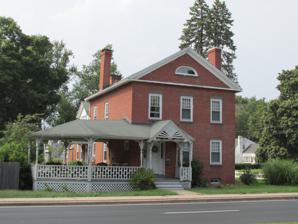
Building: Ira Loomis Jr. House
Country: United States of America
Year built: 1833
Historic house in Connecticut, United States United States historic place Ira Loomis Jr. House U.S. National Register of Historic Places Show map of Connecticut Show map of the United States Location 1053 Windsor Ave., Windsor, Connecticut Coordinates 41°50′8″N 72°39′17″W / 41.83556°N 72.65472°W / 41.83556; -72.65472 Area 0.7 acres (0.28 ha) Built 1833 ( 1833 ) Architectural style Greek Revival, Federal MPS 18th and 19th Century Brick Architecture of Windsor TR NRHP reference No. 88001502 Added to NRHP September 15, 1988 The Ira Loomis Jr. House is a historic house at 1053 Windsor Avenue in Windsor, Connecticut .  Built in 1833, it is a good local example of transitional Federal-Greek Revival architecture executed in brick.  It was listed on the National Register of Historic Places in 1988. Description and history The Ira Loomis Jr. House is located in southern Windsor, on the west side of Windsor Avenue, between Giddings Avenue and Ludlow Road.  It is a 2 + 1 ⁄ 2 -story brick structure, with a front-facing gabled roof.  There are two brick chimneys remaining of four that were originally symmetrically placed.  The main facade is three bays wide, with the main entrance in the leftmost bay, framed by sidelight and transom windows.  That bay is sheltered by a Victorian-era porch that extends far beyond the building to the south, with turned posts and a gable with a lattice and fan motif.  Windows are set in rectangular openings, with stone sills and lintels.  The main gable is fully pedimented, with a Federal style fanlight at the center.  A single-story brick ell extends to the rear of the building, with a gabled porch over a secondary entrance. The house was built in 1833 for Ira Loomis Jr. by his father.  Ira Loomis Sr. was a farmer and brickmaker, who also built a similar house nearby for his son Gordon. See also National Register of Historic Places listings in Windsor, Connecticut References